Reddit

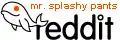
Mister Splashy Pants logo, used in November 2007

Reddit communities occasionally coordinate Reddit-external projects such as skewing polls on other websites, like the 2007 incident when Greenpeace allowed web users to decide the name of a humpback whale it was tracking. Reddit users voted en masse to name the whale "Mister Splashy Pants", and Reddit administrators encouraged the prank by changing the site logo to a whale during the voting. In December of that year, Mister Splashy Pants was announced as the winner of the competition.